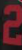
Number: 2